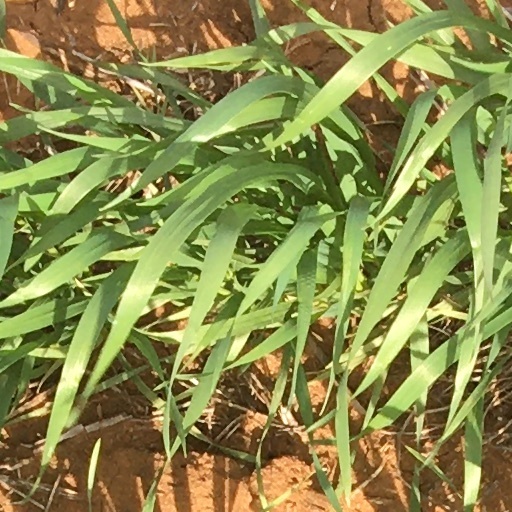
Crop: wheat